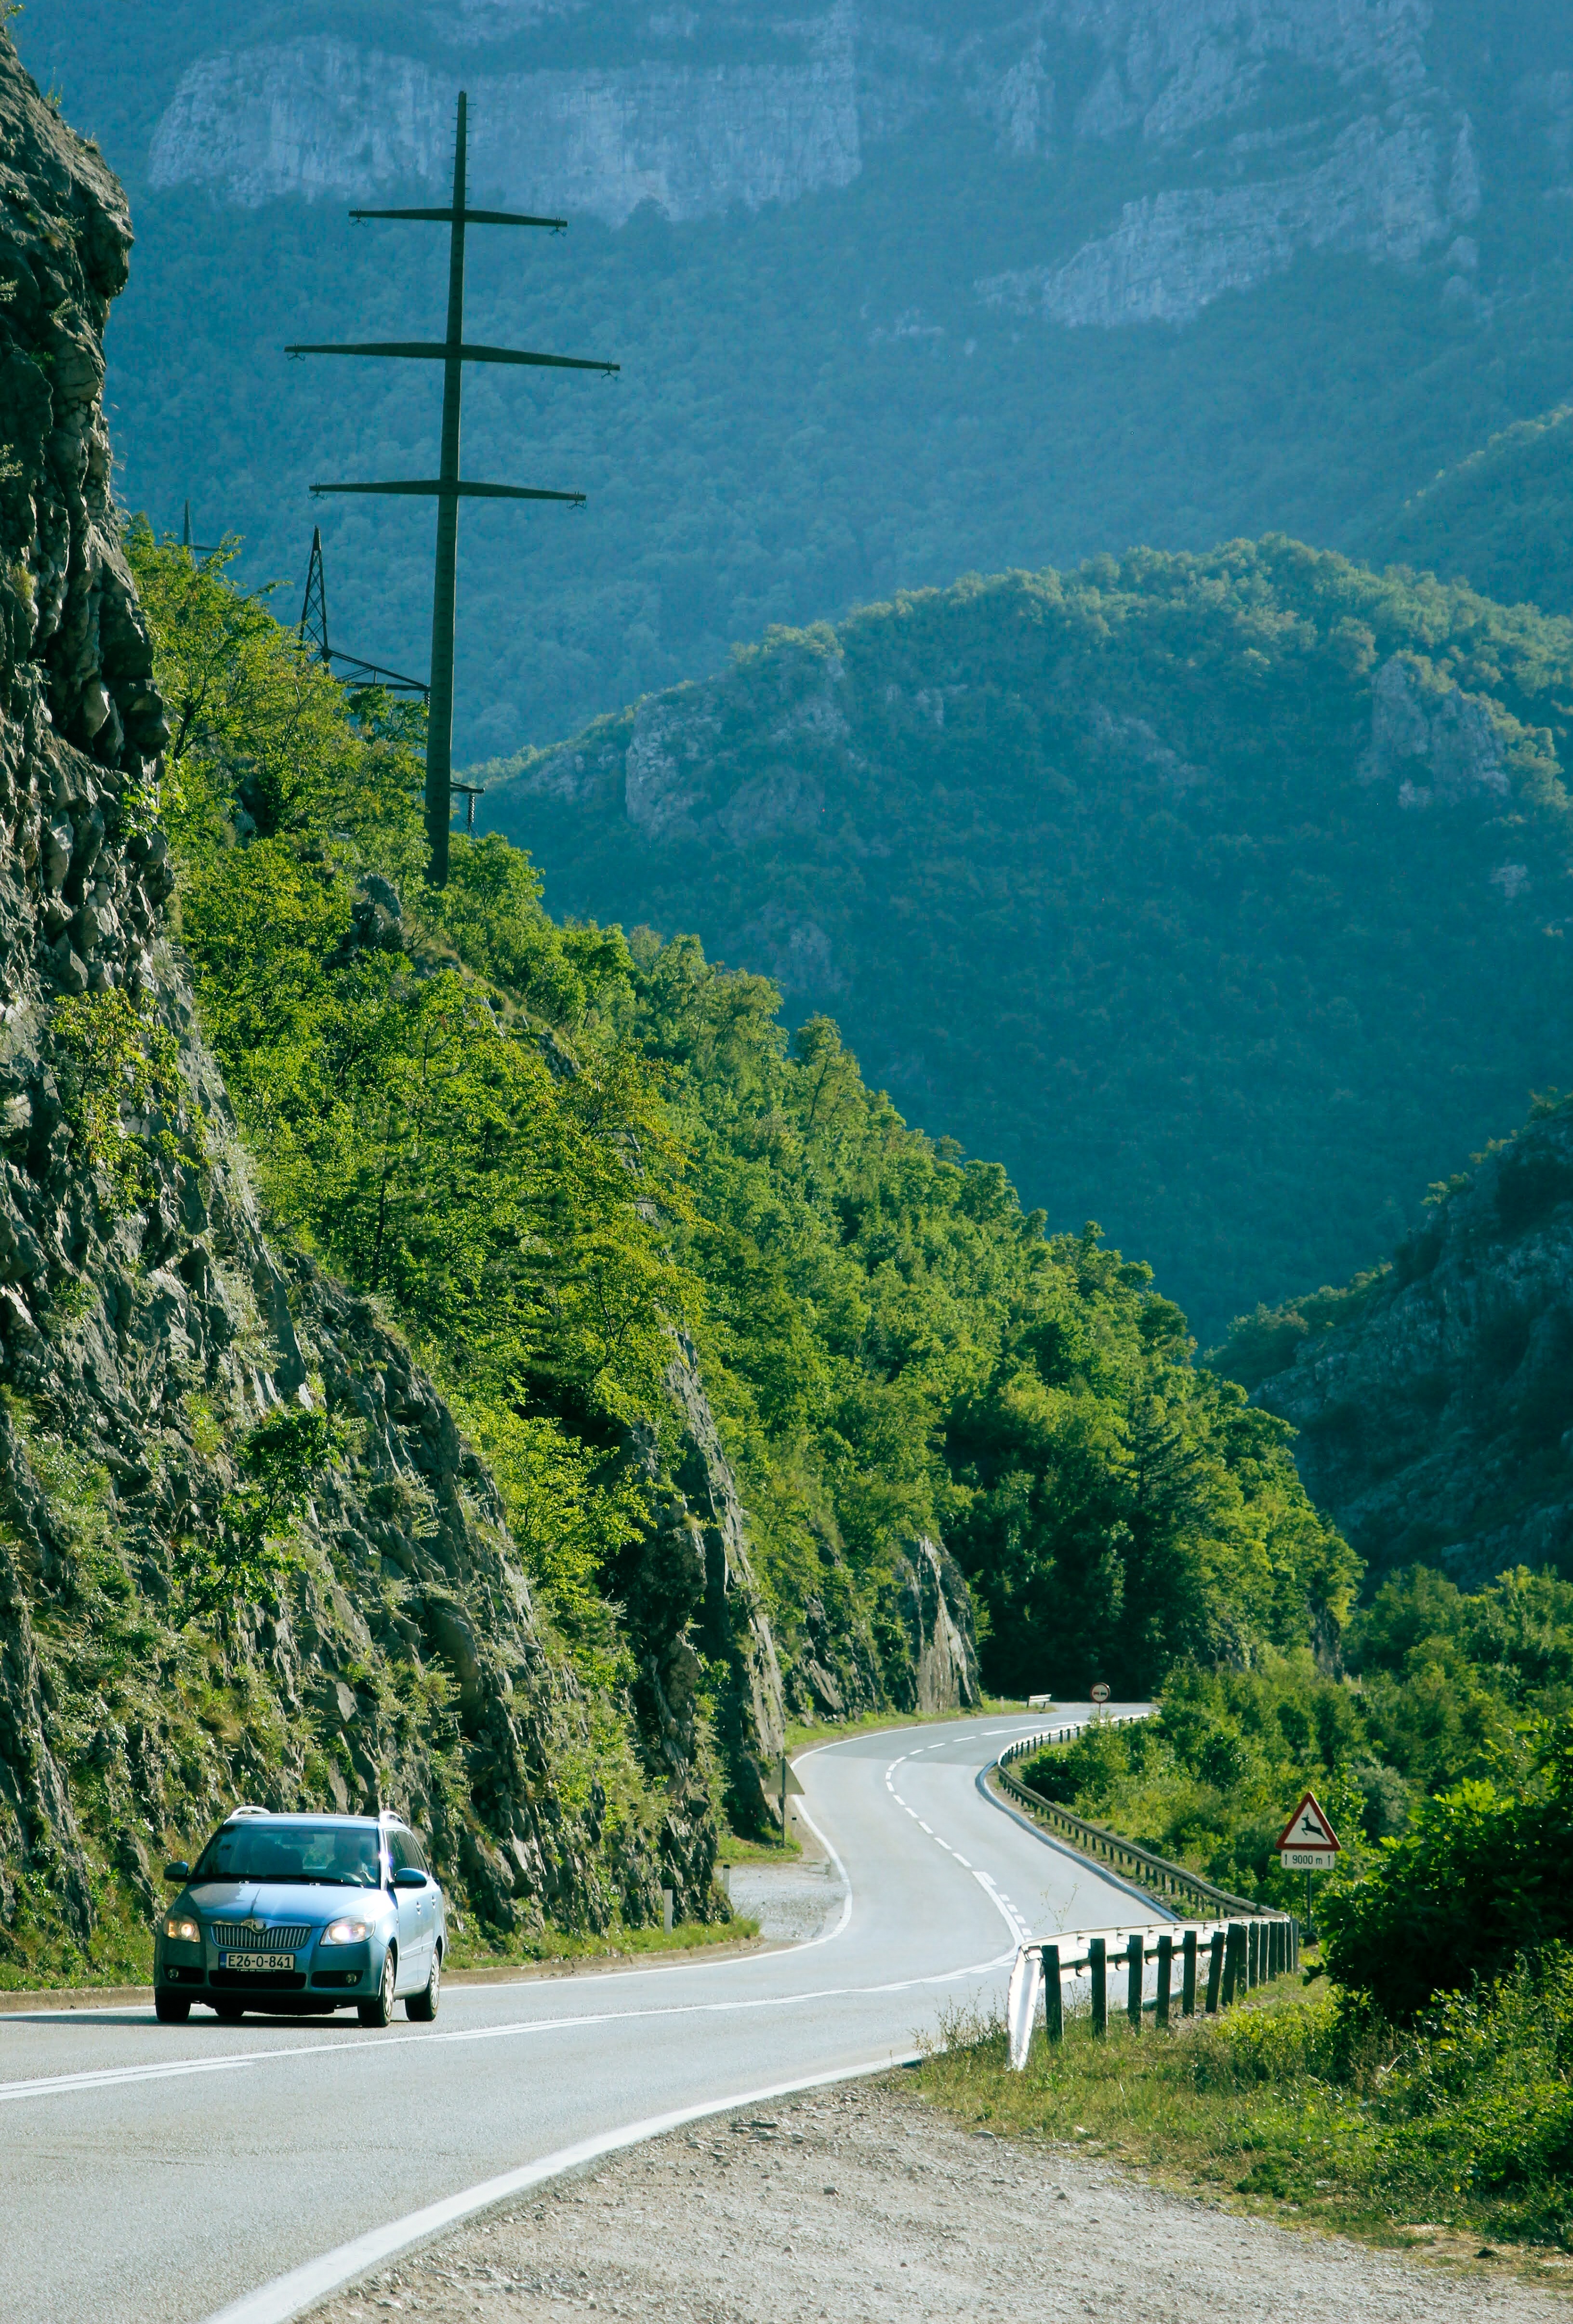
natural, plant, mountain, vehicle, ecoregion, infrastructure, road surface, natural landscape, slope, highland, asphalt, thoroughfare, car, grass, sky, road, landscape, travel, motor vehicle, electricity, overhead power line, mountain range, grassland, hill, valley, hill station, public utility, highway, automotive exterior, wheel, ridge, forest, automotive lighting, lane, truck, path, tree, tourism, electrical supply, freeway, luxury vehicle, shoulder, road trip, mountain pass, plantation, transmission tower, transport, street, vacation, alps